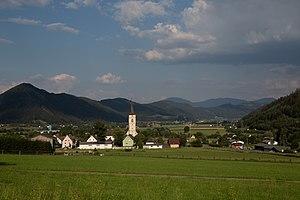
Kammern im Liesingtal est une commune autrichienne du district de Leoben en Styrie.